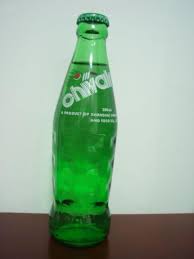
Label: glass